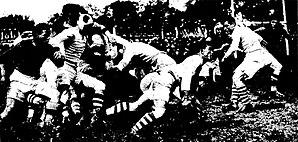
Championnat de France de rugby 1928, sortie de mêlée pour Pau, le demi Crampes ouvre sur Sarrade.
Le championnat de France de rugby à XV de première division 1927-1928 est remporté par la Section paloise qui bat l'US Quillan en finale.